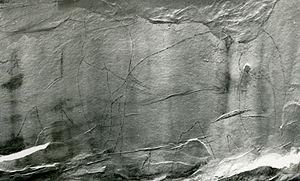
Les gravures rupestres de la région d'El-Bayadh sont des gravures préhistoriques d'âge néolithique du Sud-oranais. Au long de l'Atlas saharien elles font suite à celles, à l'ouest, des régions de Figuig puis d'Ain Sefra et précèdent celles, à l'est, des régions d'Aflou et de Tiaret. Des gravures comparables ont été décrites, plus à l'est encore autour de Djelfa et dans le constantinois.